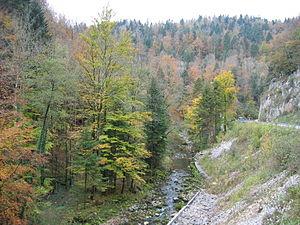
Gorges de la Lemme
Liste des fleuves, rivières et autres cours d'eau qui parcourent en partie ou en totalité le département du Jura. La liste présente les cours d'eau, généralement de plus de 10 km de longueur, sauf exceptions.
La Lemme est une rivière/torrent de montage du Jura. Affluent de la Saine, elle parcourt 16,7 km.
Les gorges de la Lemme sont des gorges du massif du Jura, où coule la rivière Lemme, le long de la route nationale 5, dans le département du Jura, en Franche-Comté.